Systematic Software Engineering

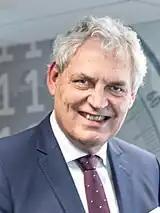
Michael Holm, a co-founder, is of 2024 the chair of Systematic.

Allan Schytt sold his share in the company to the company's co-founder, Michael Holm, in 1992. Holm brought in new equity partners, Alex Holm Jensen and Erik Bank Lauridsen but maintained a controlling stake through his private holding company, Systematic ApS, said to be valued at DKK 600 million, making him the majority stakeholder, chairman of the board, and CEO.